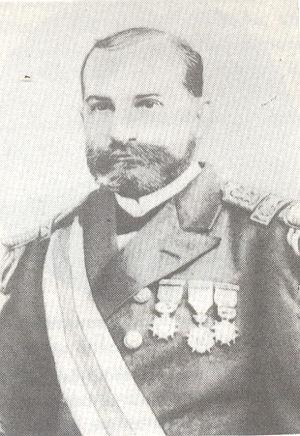
La guerre civile chilienne de 1891 fut la conséquence de l'opposition entre le Congrès National et le président José Manuel Balmaceda et se termina par le suicide de ce dernier le 18 septembre 1891 dans l'enceinte de l'ambassade argentine où il avait finalement trouvé refuge après la défaite de ses partisans.